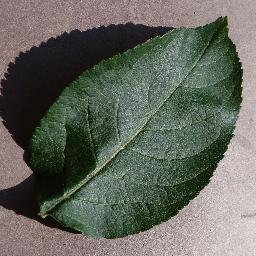
Label: Apple___healthy